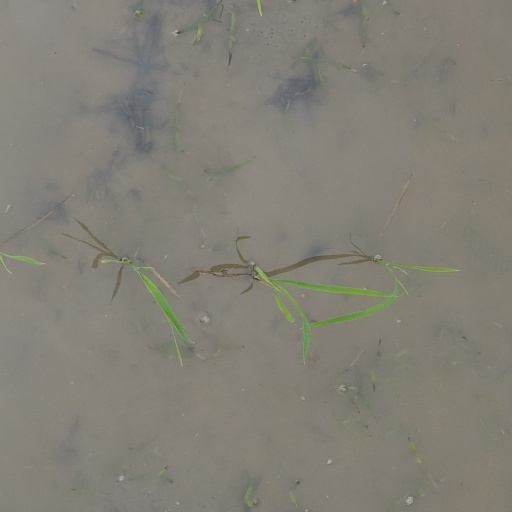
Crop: rice